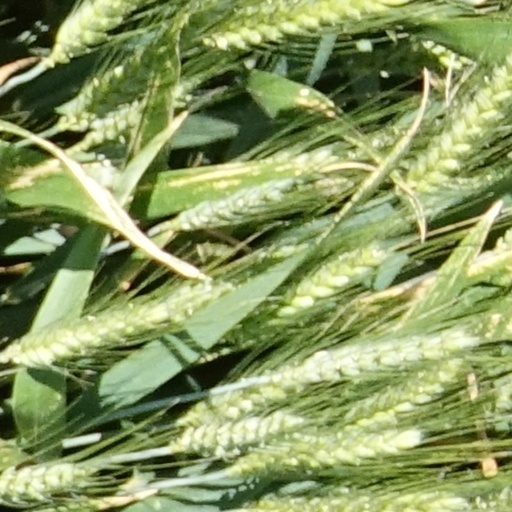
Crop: wheat